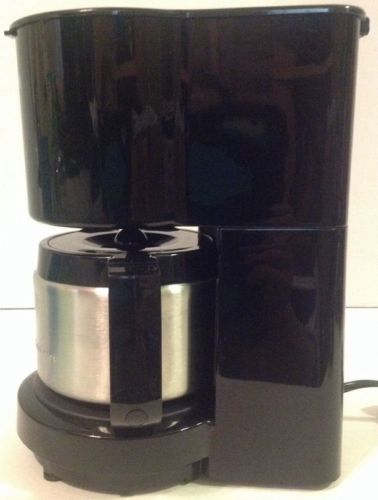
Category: coffee maker